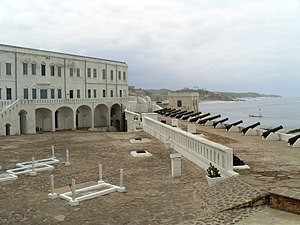
Cape Coast
Cape Coast er en by i Ghana, ved Guineabugten med 169.894 indbyggere. Den er hovedstad for regionen Central. Byen ligger ca. 165 km vest for Accra.